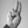
ASL letter: U